Ralph Truman

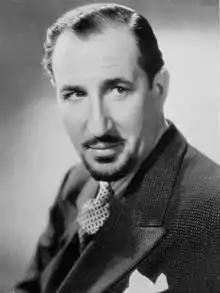
1939 Spotlight photo

Ralph du Vergier Truman (7 May 1900 – 15 October 1977) was an English actor, usually cast as either a villain or an authority figure. He possessed a distinguished speaking voice. He was born in London, England.